Cities Service Station No. 8

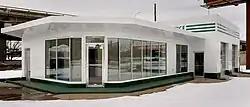

The Cities Service Station #8, at 1648 SW Boulevard in Tulsa, Oklahoma, was built in 1940 by Cities Service (later known as "Citgo")in the Modern Movement style. It was listed on the National Register of Historic Places in 2011.